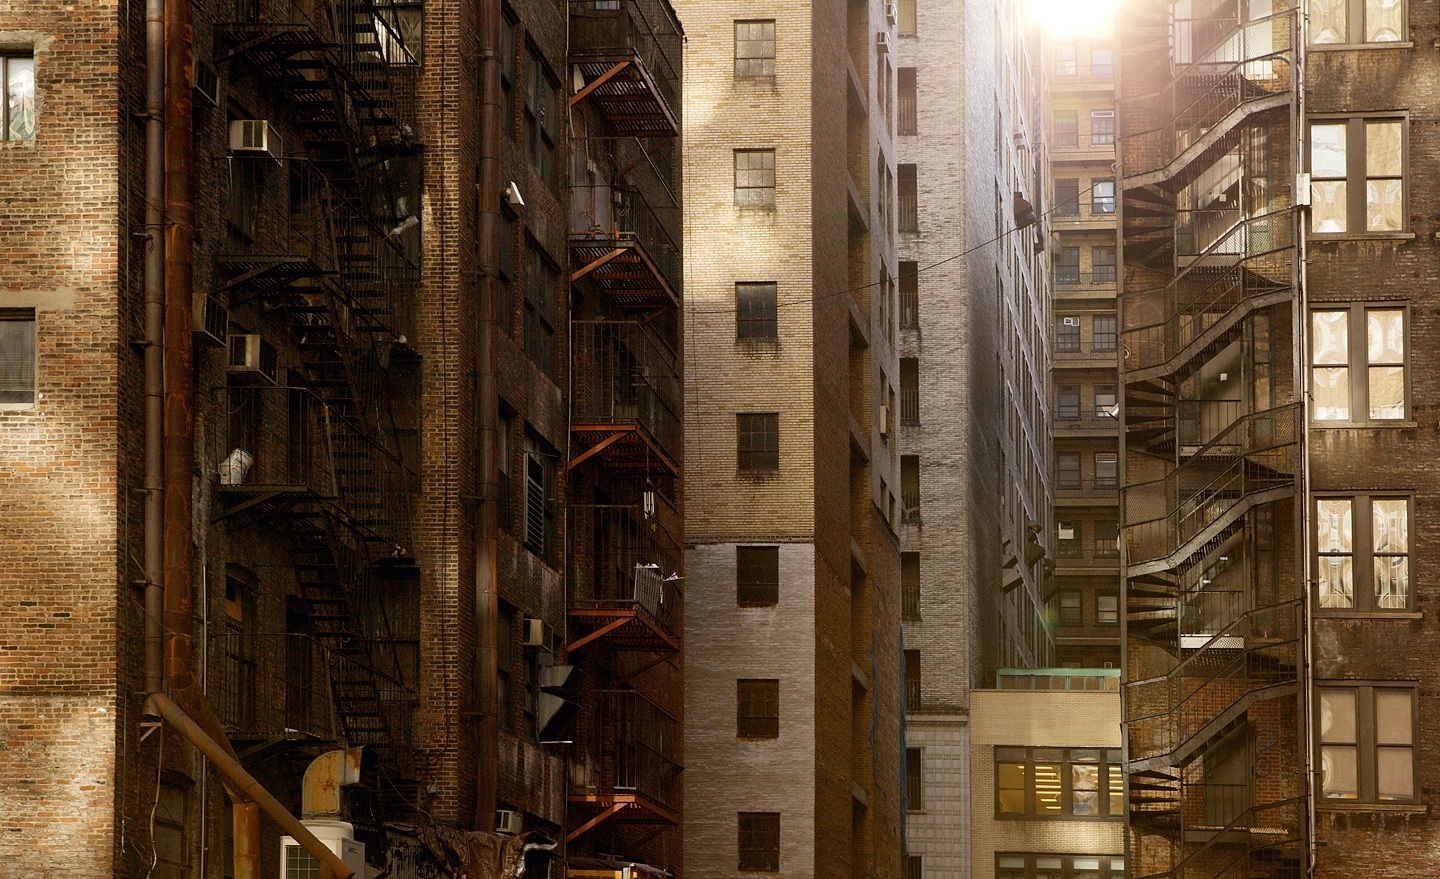
architecture, wood, street, building, alley, wall, cityscape, facade, apartment, fire escape, urban area, ancient history